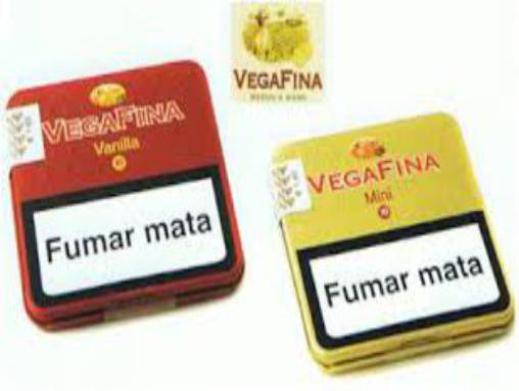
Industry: Necessities